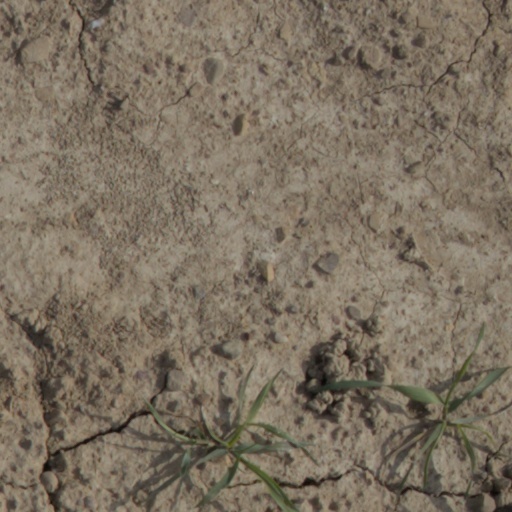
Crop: wheat